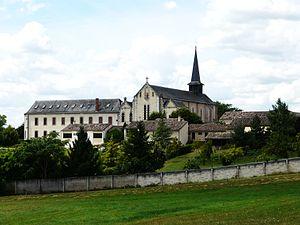
Vue générale de la Trappe de Bonne Espérance à Échourgnac
Échourgnac est une commune française située dans le département de la Dordogne, en région Nouvelle-Aquitaine.
Il existe 82 abbayes et monastères actifs en France : 41 abbayes et monastères d'hommes, 35 de femmes et 6 mixtes, répartis dans toute la France métropolitaine.
Cet article liste les abbayes cisterciennes actives ou ayant existé sur le territoire français actuel. Ces abbayes ont appartenu, à différentes époques, à des ordres ou des congrégations ou des groupements dits « cisterciens ».